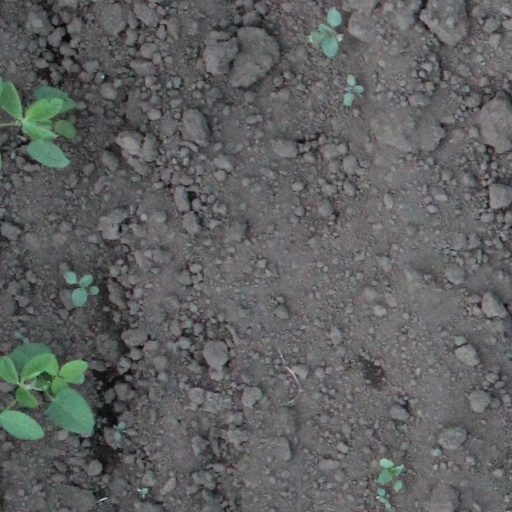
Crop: soybean